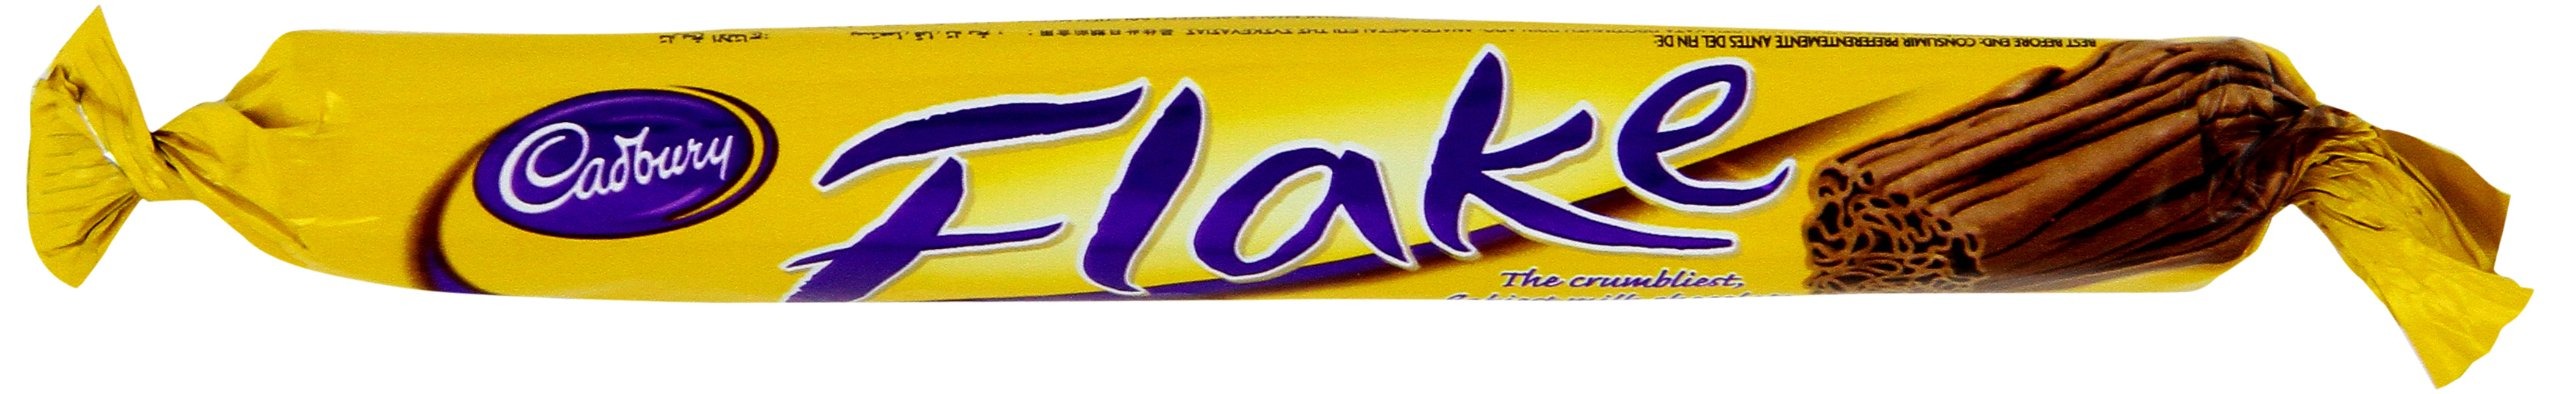
Item Name: Cadbury Flake Chocolate Bars, 12-Count, 0.08 pound
Bullet Point 1: Pack of 12 bars
Bullet Point 2: Comprises of unique, delicate strands of crumbly
Bullet Point 3: Perfect for that indulgent moment
Bullet Point 4: Imported from England
Product Description: Cadbury Flake Chocolate Bar England comprises of unique, delicate strands of crumbly, Cadbury Dairy Milk milk chocolate, perfect for that indulgent moment. It extends beyond taste and seducing all the senses allowing you to ‘switch off’ for a few moments.
Value: 15.36
Unit: Ounce

Price: 18.46